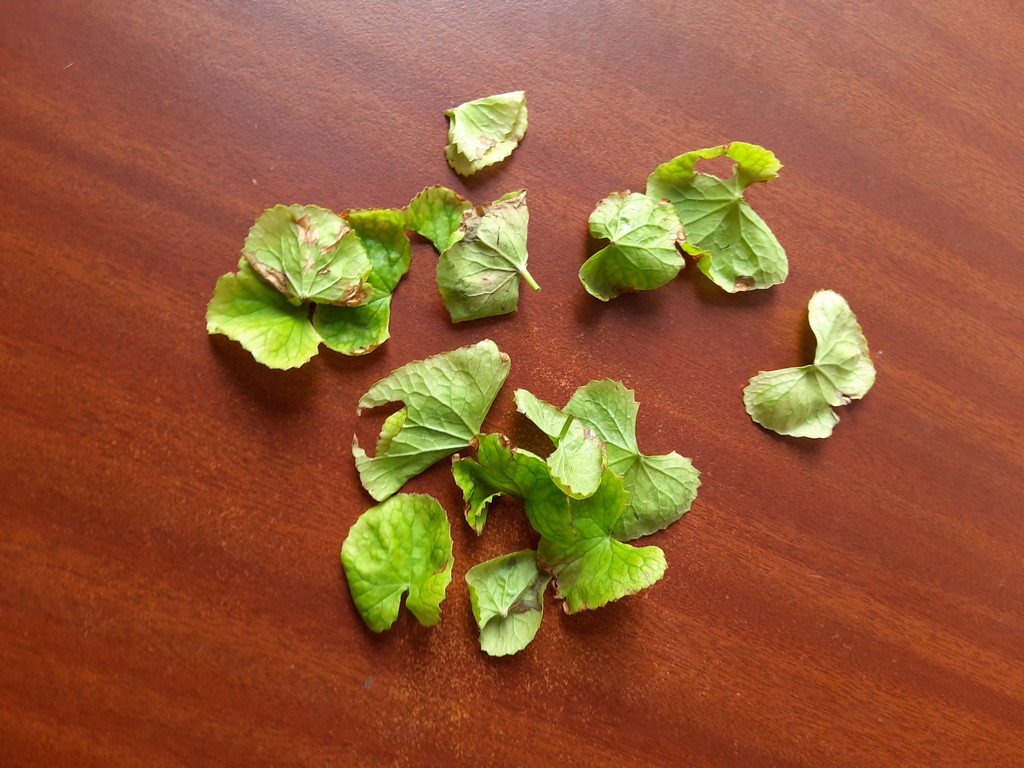
Label: Unhealthy